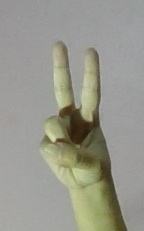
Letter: taa